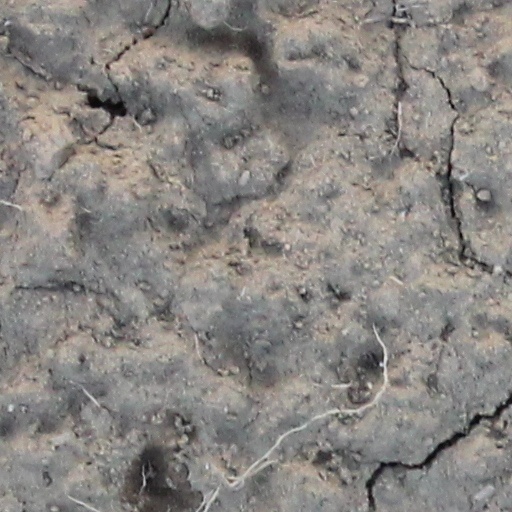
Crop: wheat